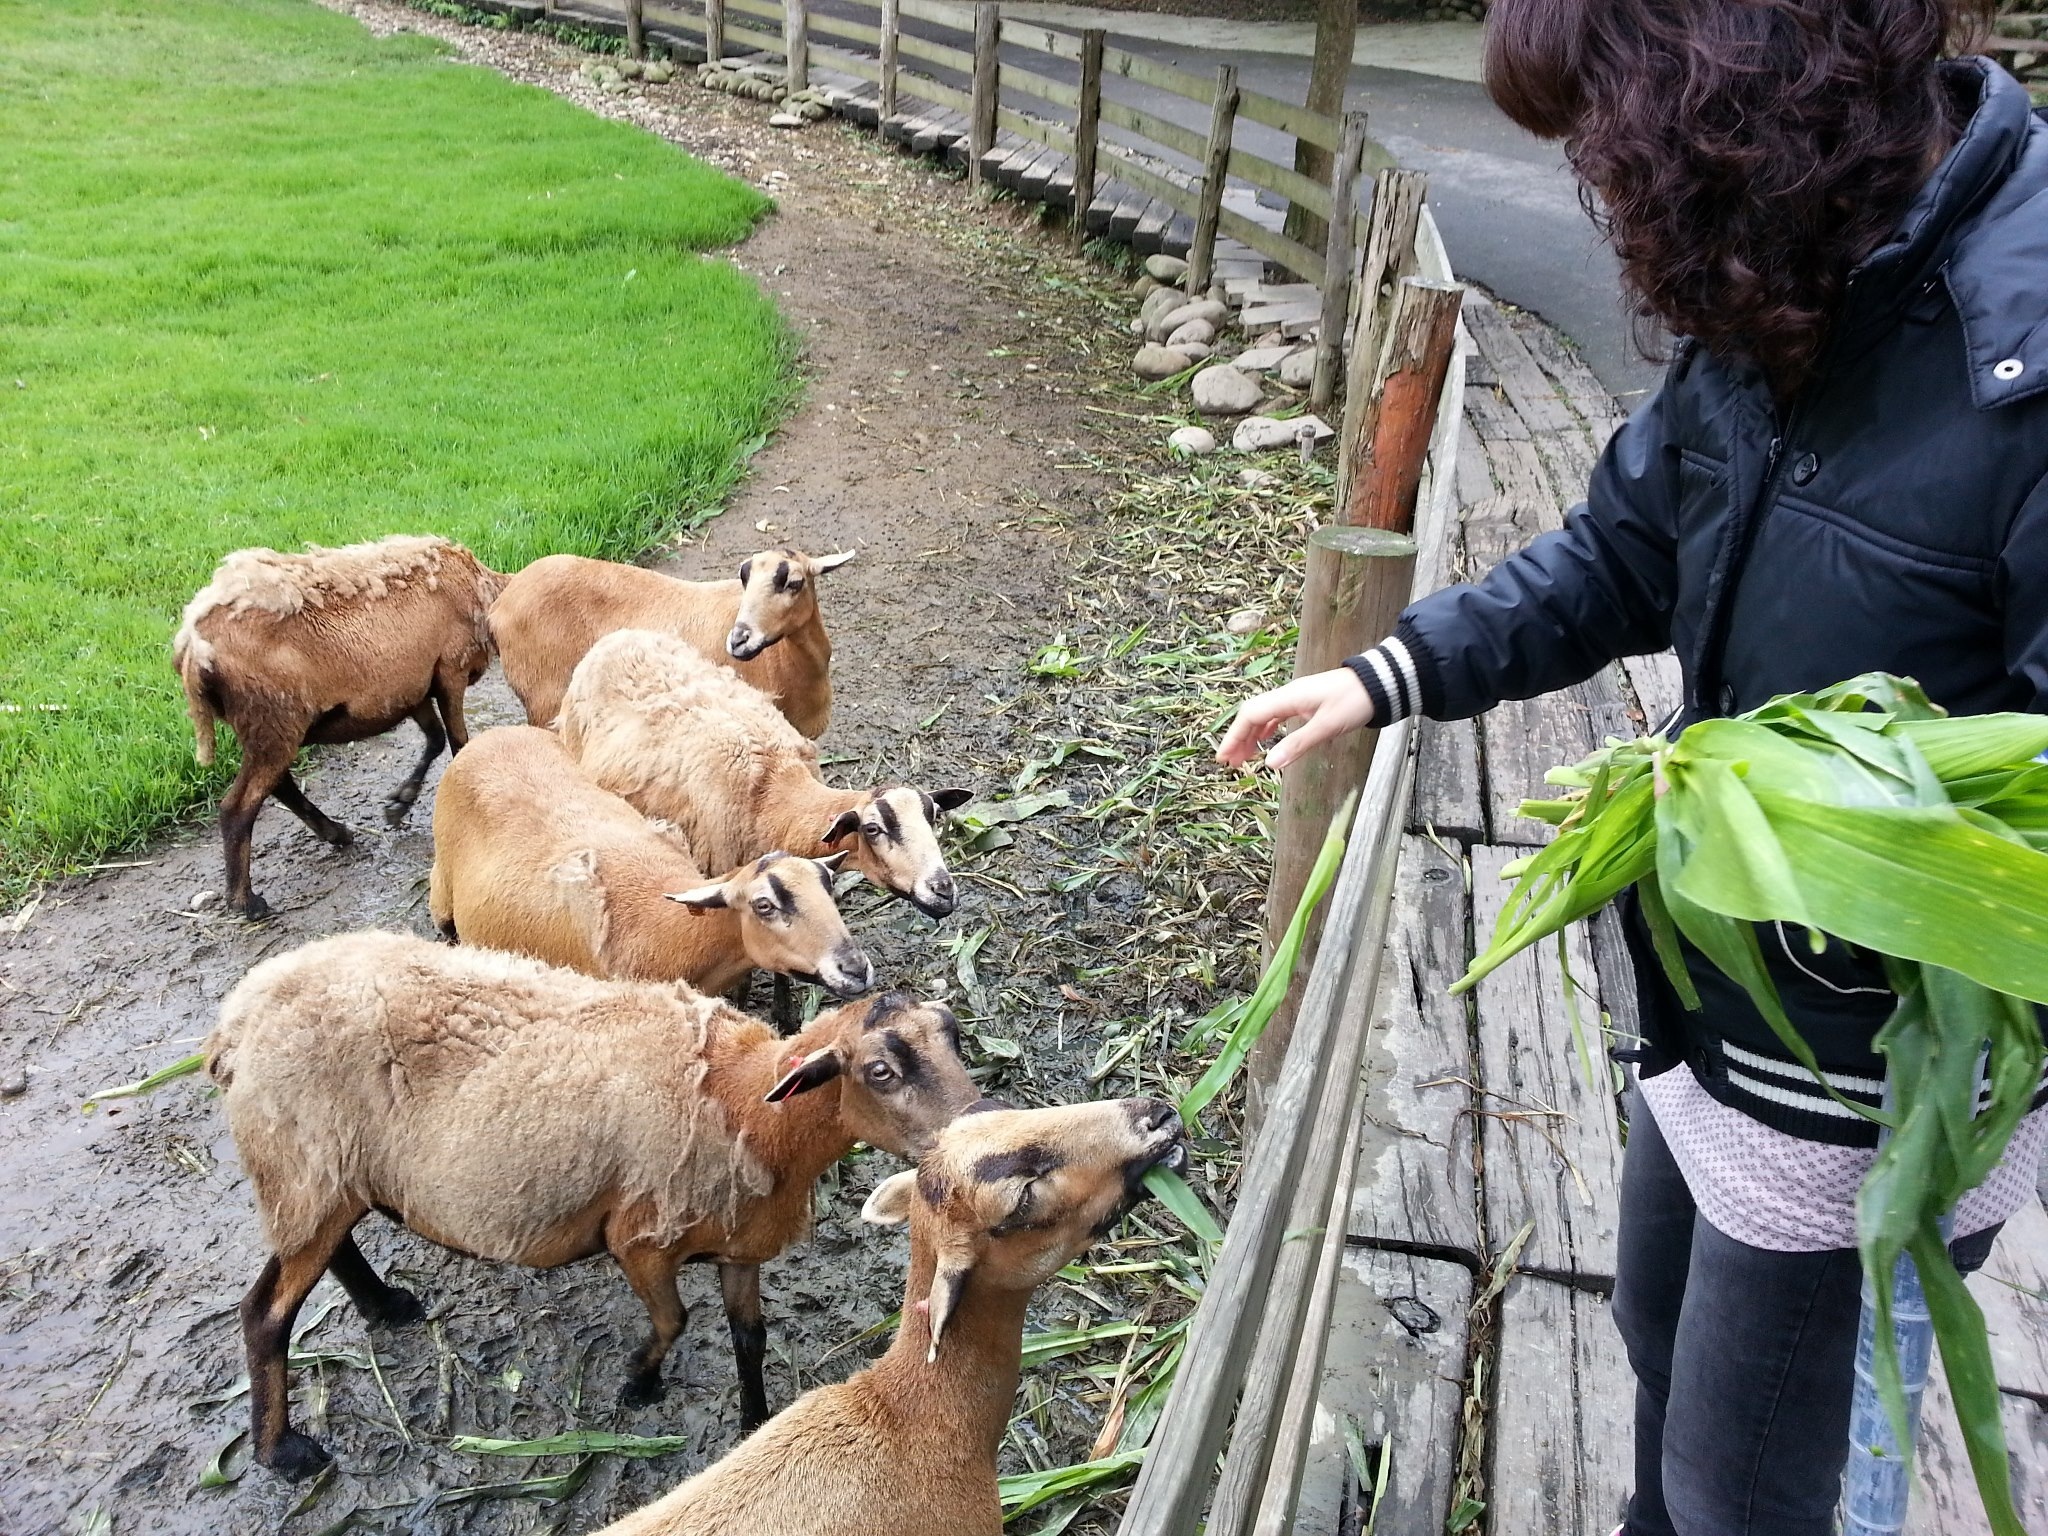
farm, wildlife, ranch, sheep, mammal, fauna, goats, sheeps, outing, feeding sheep